Bill Weeks

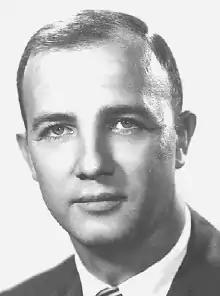

William Weeks (October 20, 1929 – May 2, 2006) was an American football player and coach. He served as the head football coach at the University of New Mexico from 1960 to 1967, compiling a record of 40–41–1. Weeks was an All-Big Seven Conference quarterback at Iowa State University in 1949 and 1950. He played in the East–West Shrine Game and the Hula Bowl following the 1950 season. He was drafted by the Philadelphia Eagles in the eighteenth round of the 1951 NFL draft. Weeks died at the age of 76 on May 2, 2006, in Albuquerque, New Mexico.